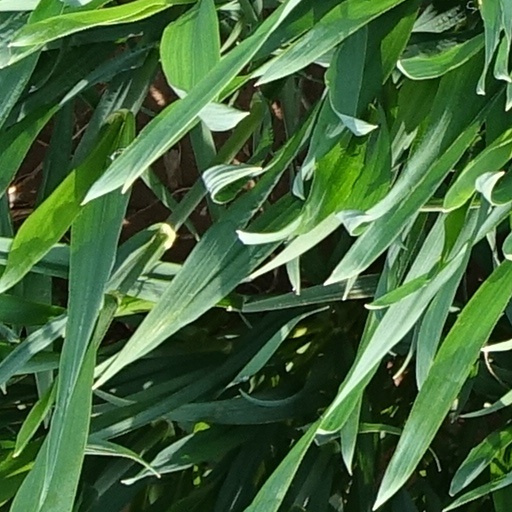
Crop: wheat